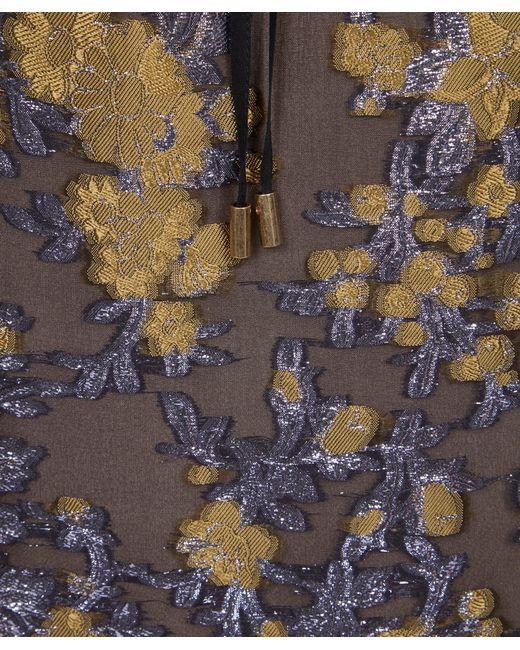
Metallische Blumenkleidung für Frauen mit bedruckter Stickerei